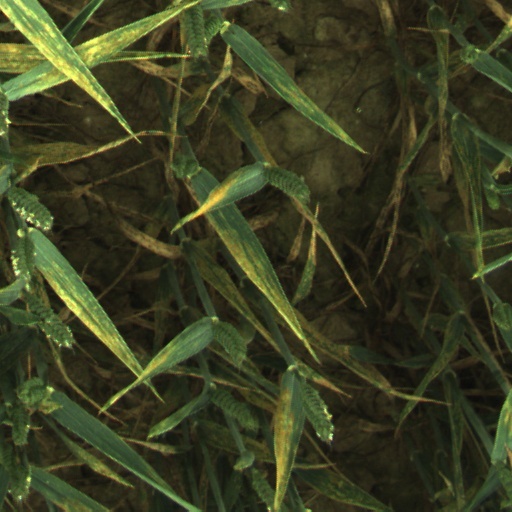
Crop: wheat